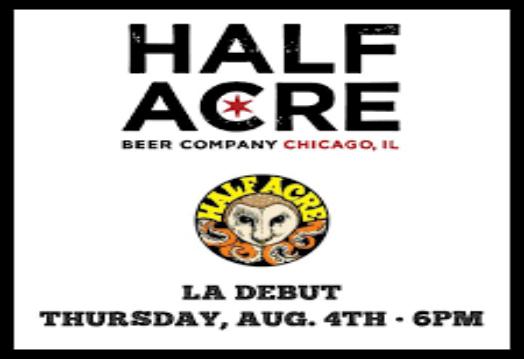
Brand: Half Acre
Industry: Food